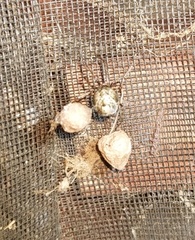
Species: Parasteatoda_tepidariorum